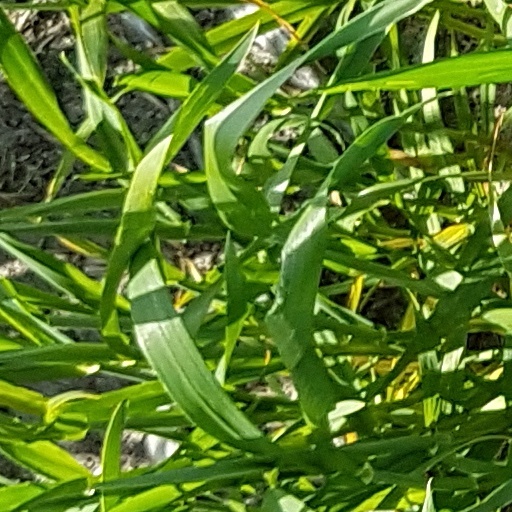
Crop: wheat